Middleton bus station

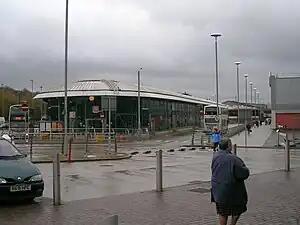

Middleton bus station is a bus station located in the town of Middleton in Greater Manchester. The bus station is found next to the Middleton Shopping Centre on the site of the old bus station. The new bus station was opened on 31 July 2005 and is run by TfGM.